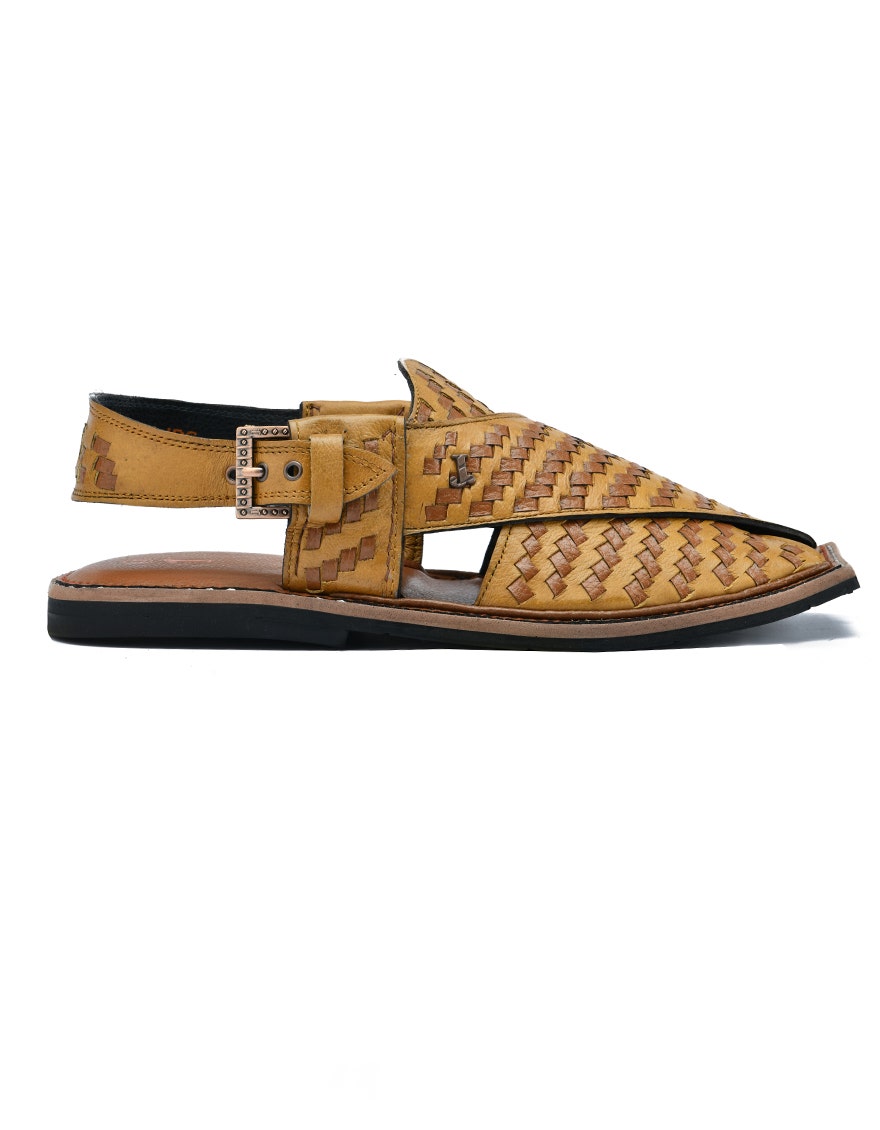
tan leather kamal woven sandal